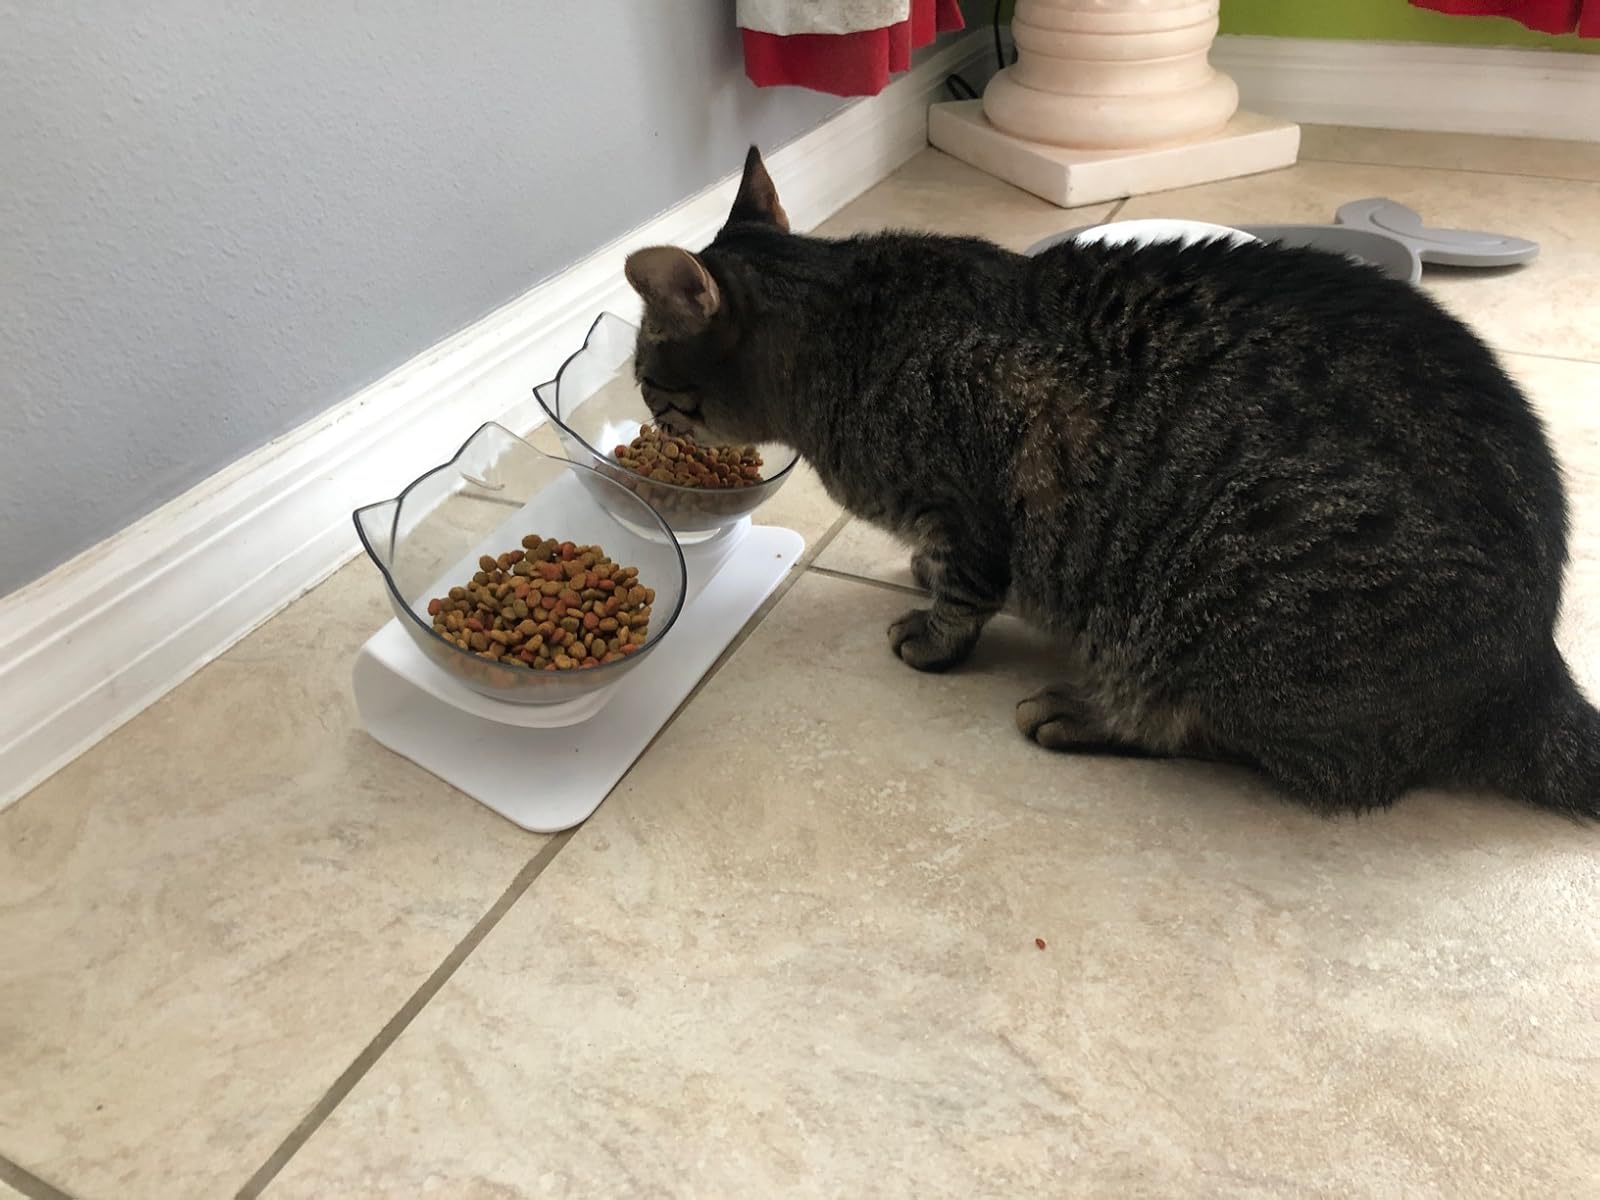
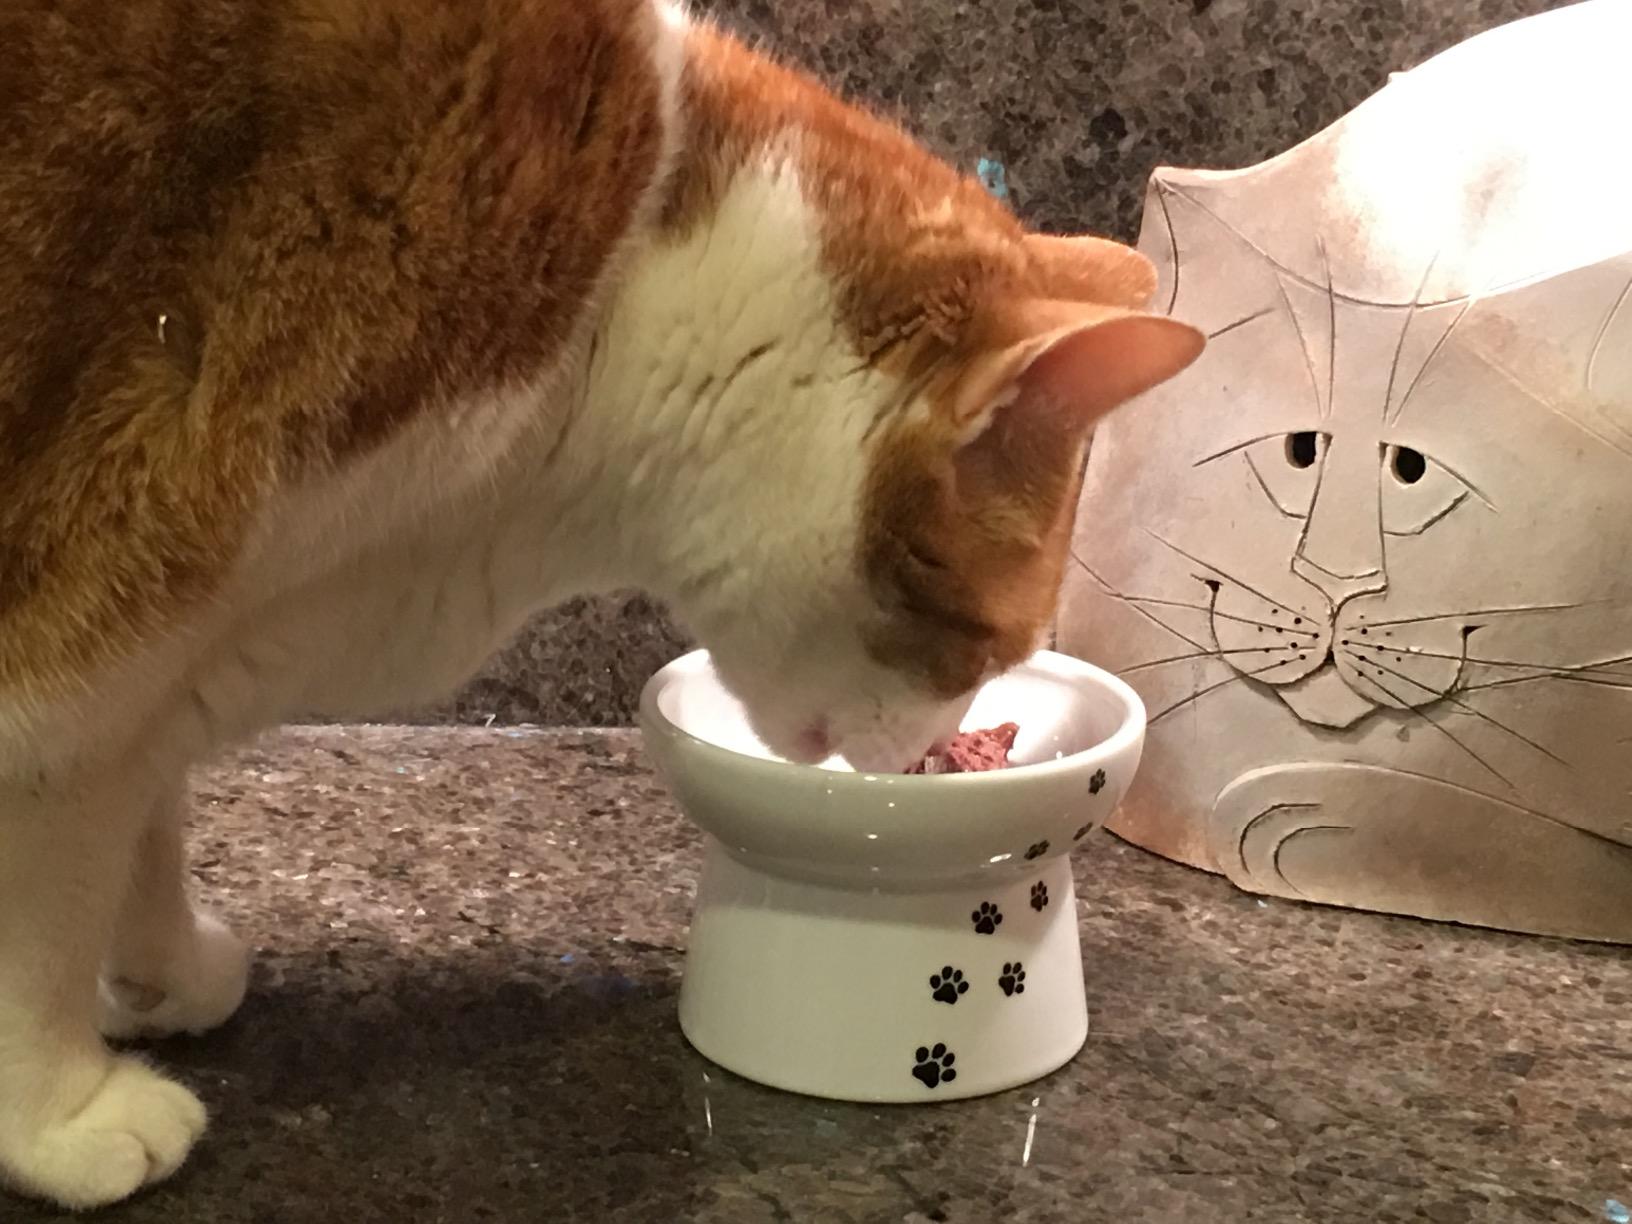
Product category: items_bowl
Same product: no